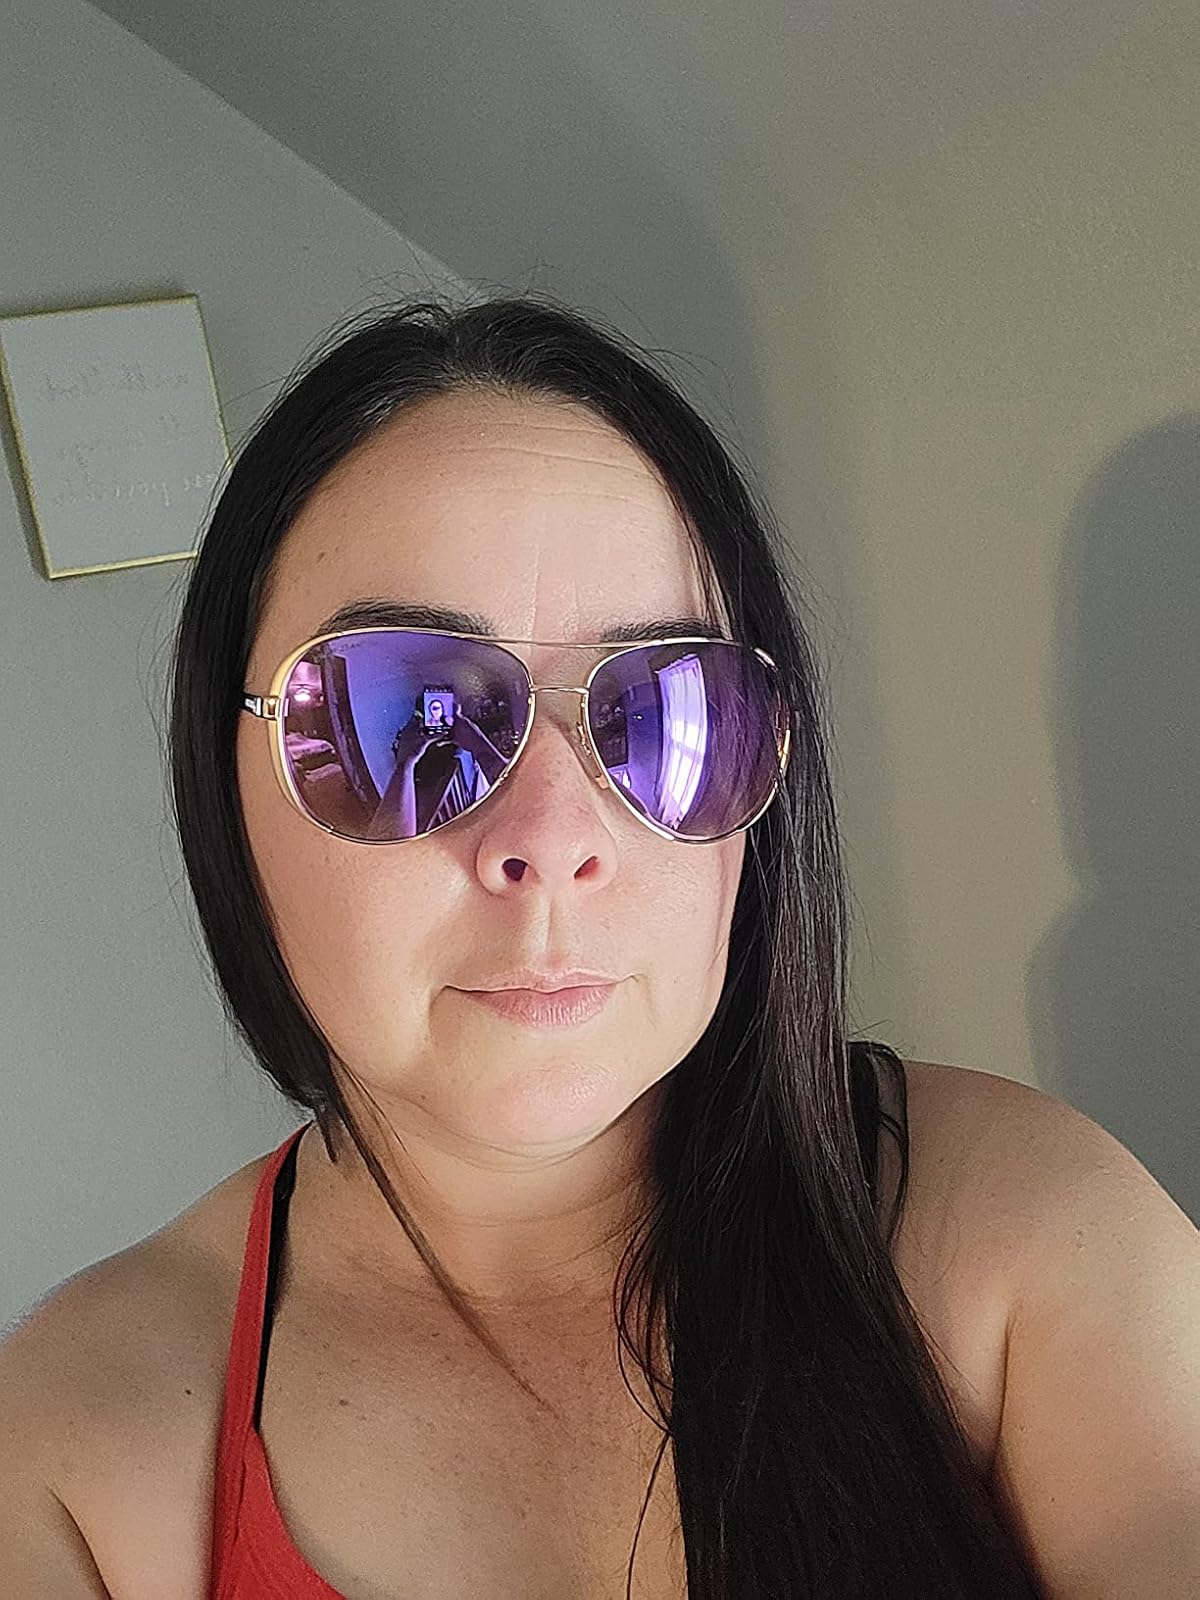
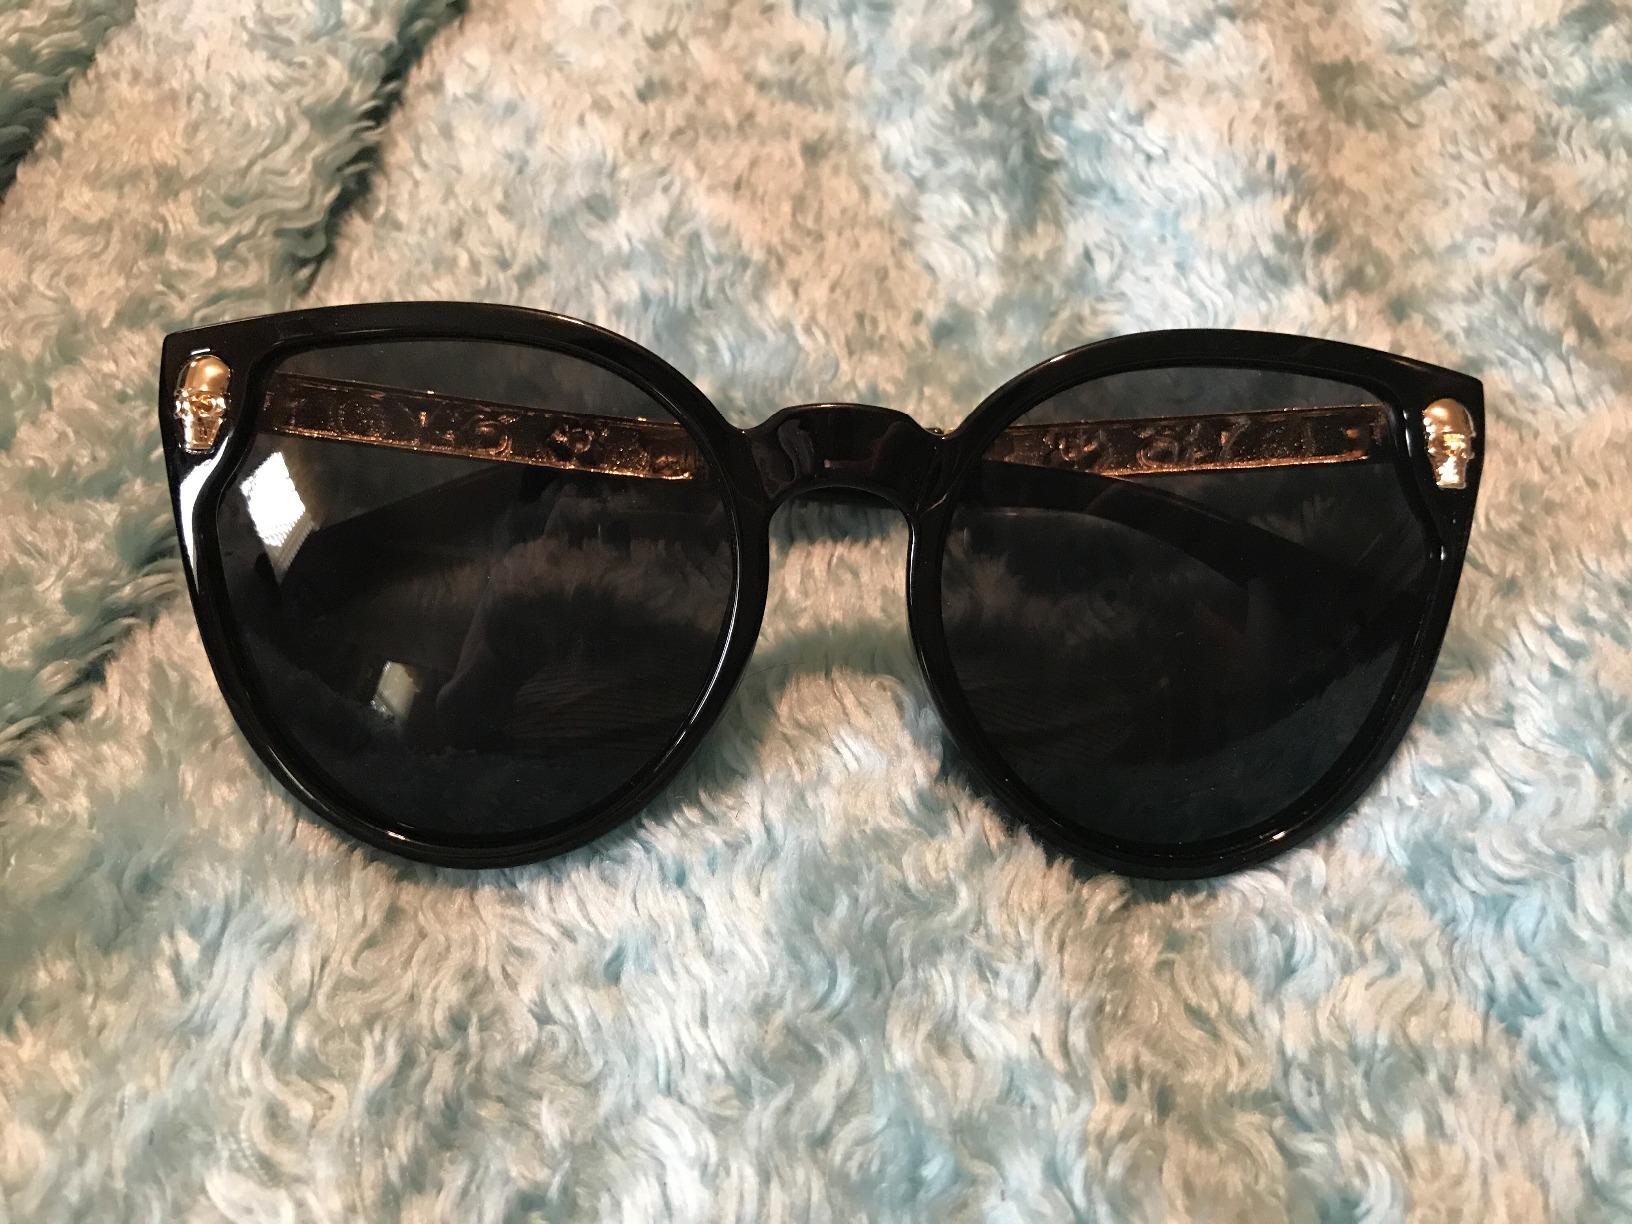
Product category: accessories_sunglasses
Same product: no